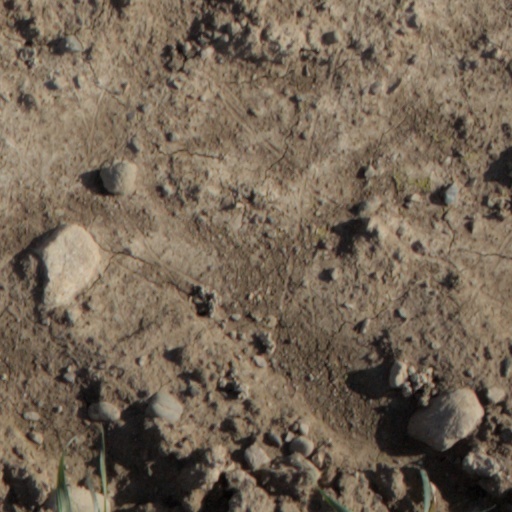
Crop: wheat